Sky position (RA, Dec in degrees): 158.204, 7.437
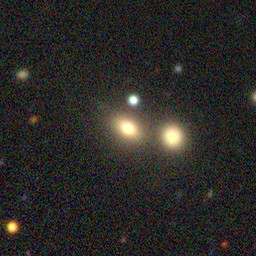
Galaxy morphology: Merging Galaxies